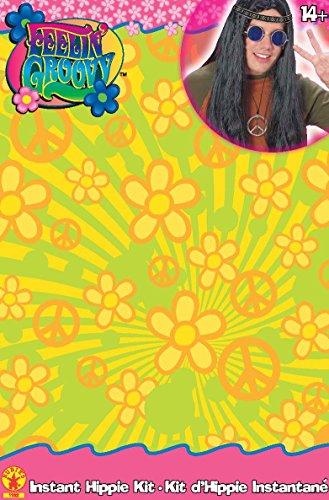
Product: Rubie's Costume Feeling Groovy Male Hippy Accessory Kit
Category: Clothing, Shoes & Jewelry | Costumes & Accessories | Men | Accessories | Headwear
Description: Feeling groovy male hippy accessory kit.
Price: $12.00